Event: Nepal Earthquake
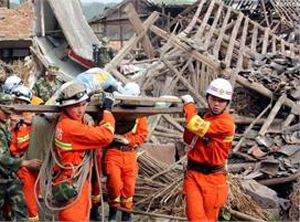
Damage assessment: damage